Fairmount station (MBTA)

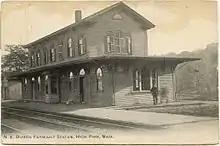
Early postcard of Fairmount station

Service on the Fairmount Line (as the Dorchester Branch of the Norfolk County Railroad and later the New York and New England Railroad and New York, New Haven and Hartford Railroad) began in 1855 and lasted until 1944. The service included a stop named Hyde Park at Fairmount Avenue, and a stop named Fairmount (also called Glenwood) near Glenwood Avenue. Another station, currently known as , is located in Hyde Park six blocks to the west. During their histories, both stations were referred to both as "Hyde Park" and as "Fairmount". The grade crossings at Fairmount Avenue, and at Dana Street (Bridge Street) nearby, were replaced with road bridges in 1909.